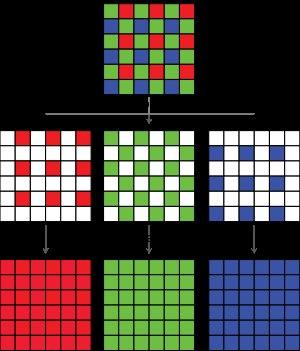
Le dématriçage est une des phases du traitement du signal brut issu du capteur d'un appareil photographique numérique. Il consiste à interpoler les données de chacun des photosites monochromes rouge, vert et bleu composant le capteur électronique pour obtenir une valeur trichrome pour chaque pixel.